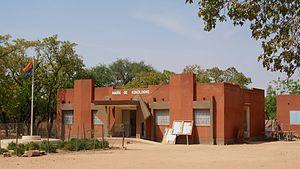
La mairie de Kokologho, dans la province du Boulkiemdé, région du Centre-Ouest, Burkina Faso.
Kokologo est un village du département de Kokologo, dont il est le chef-lieu, situé dans la province du Boulkiemdé et la région du Centre-Ouest au Burkina Faso.